Kilternan

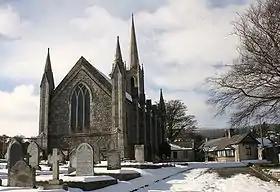
Church of Ireland parish church (1826)

Kilternan, also known as Kiltiernan, is a village in Dún Laoghaire–Rathdown, in the foothills of the Wicklow Mountains south of Dublin, Ireland, near the border with County Wicklow. Kiltiernan is in a civil parish of the same name, in the barony of Rathdown.